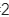
Number: 2